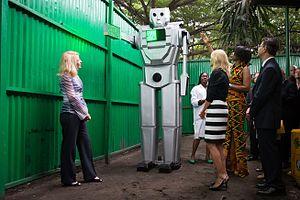
Le robot roulage ou robot roulage intelligent est un robot androïde régulant la circulation routière sur plusieurs rues de Kinshasa, développé par Thérèse Izay Kirongozi et l’association congolaise d’ingénieurs Women’s technology.